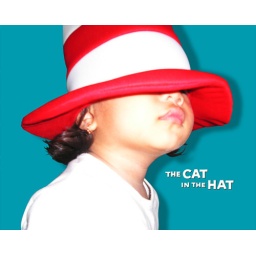
cat in the hat